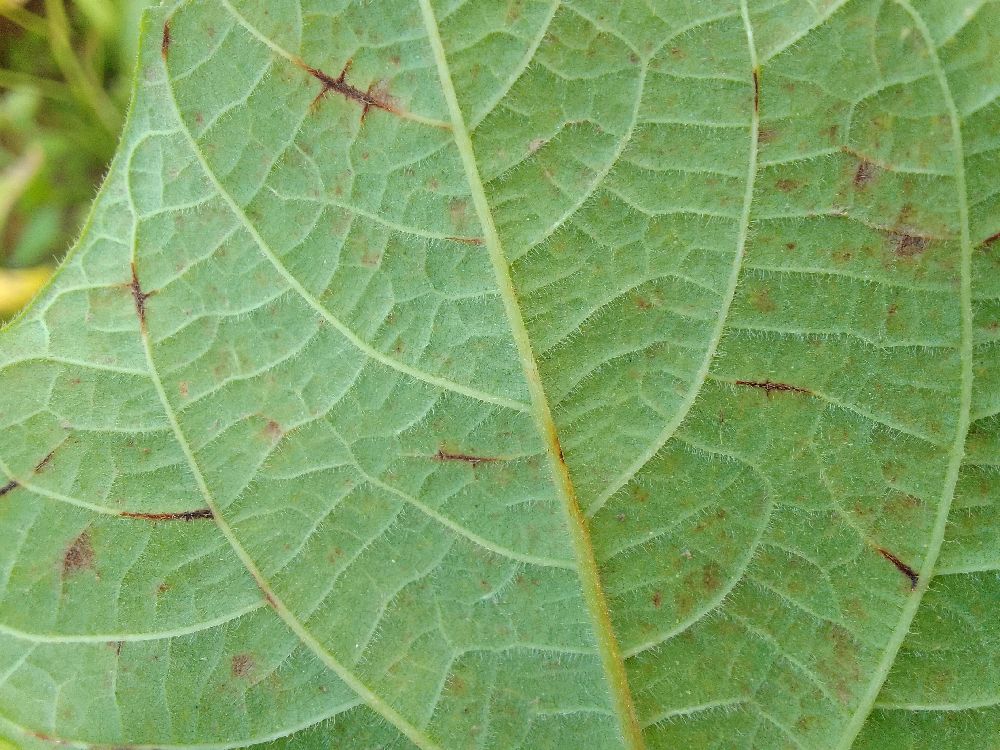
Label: anthracnose